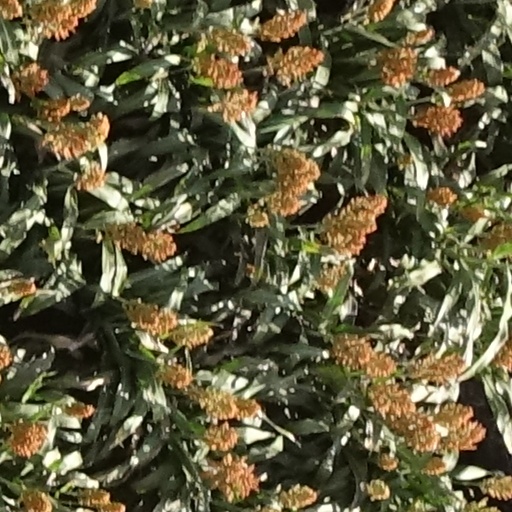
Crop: sorghum